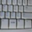
Label: keyboard